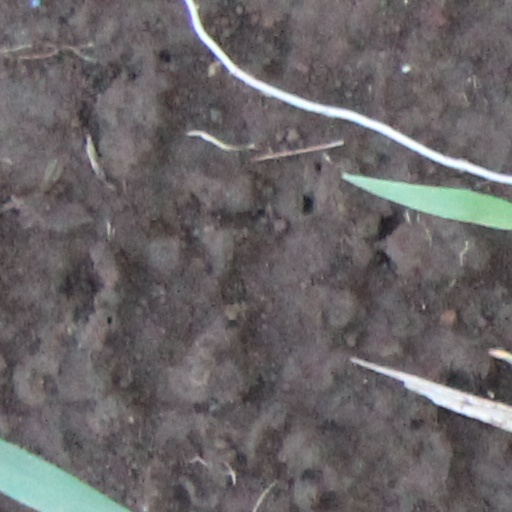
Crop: wheat